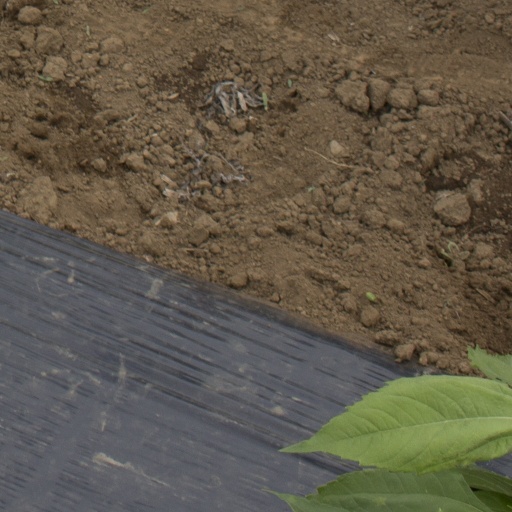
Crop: Jerusalem artichoke